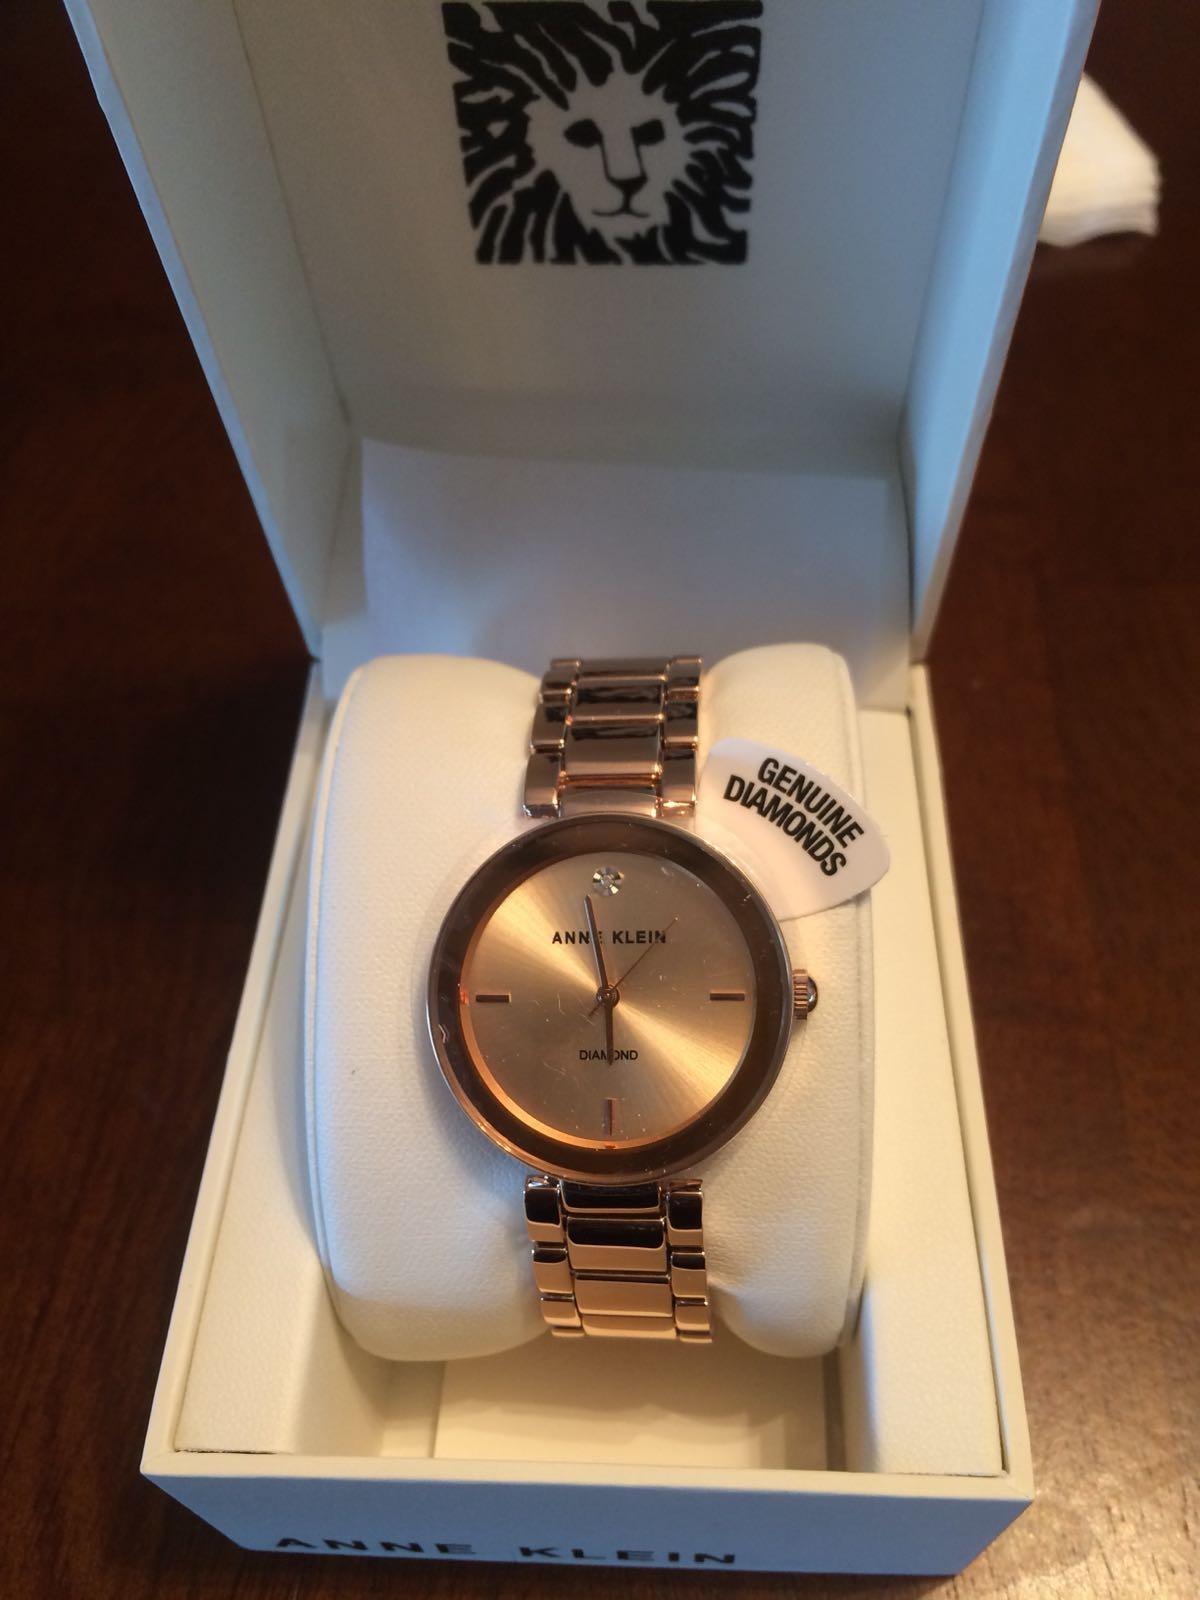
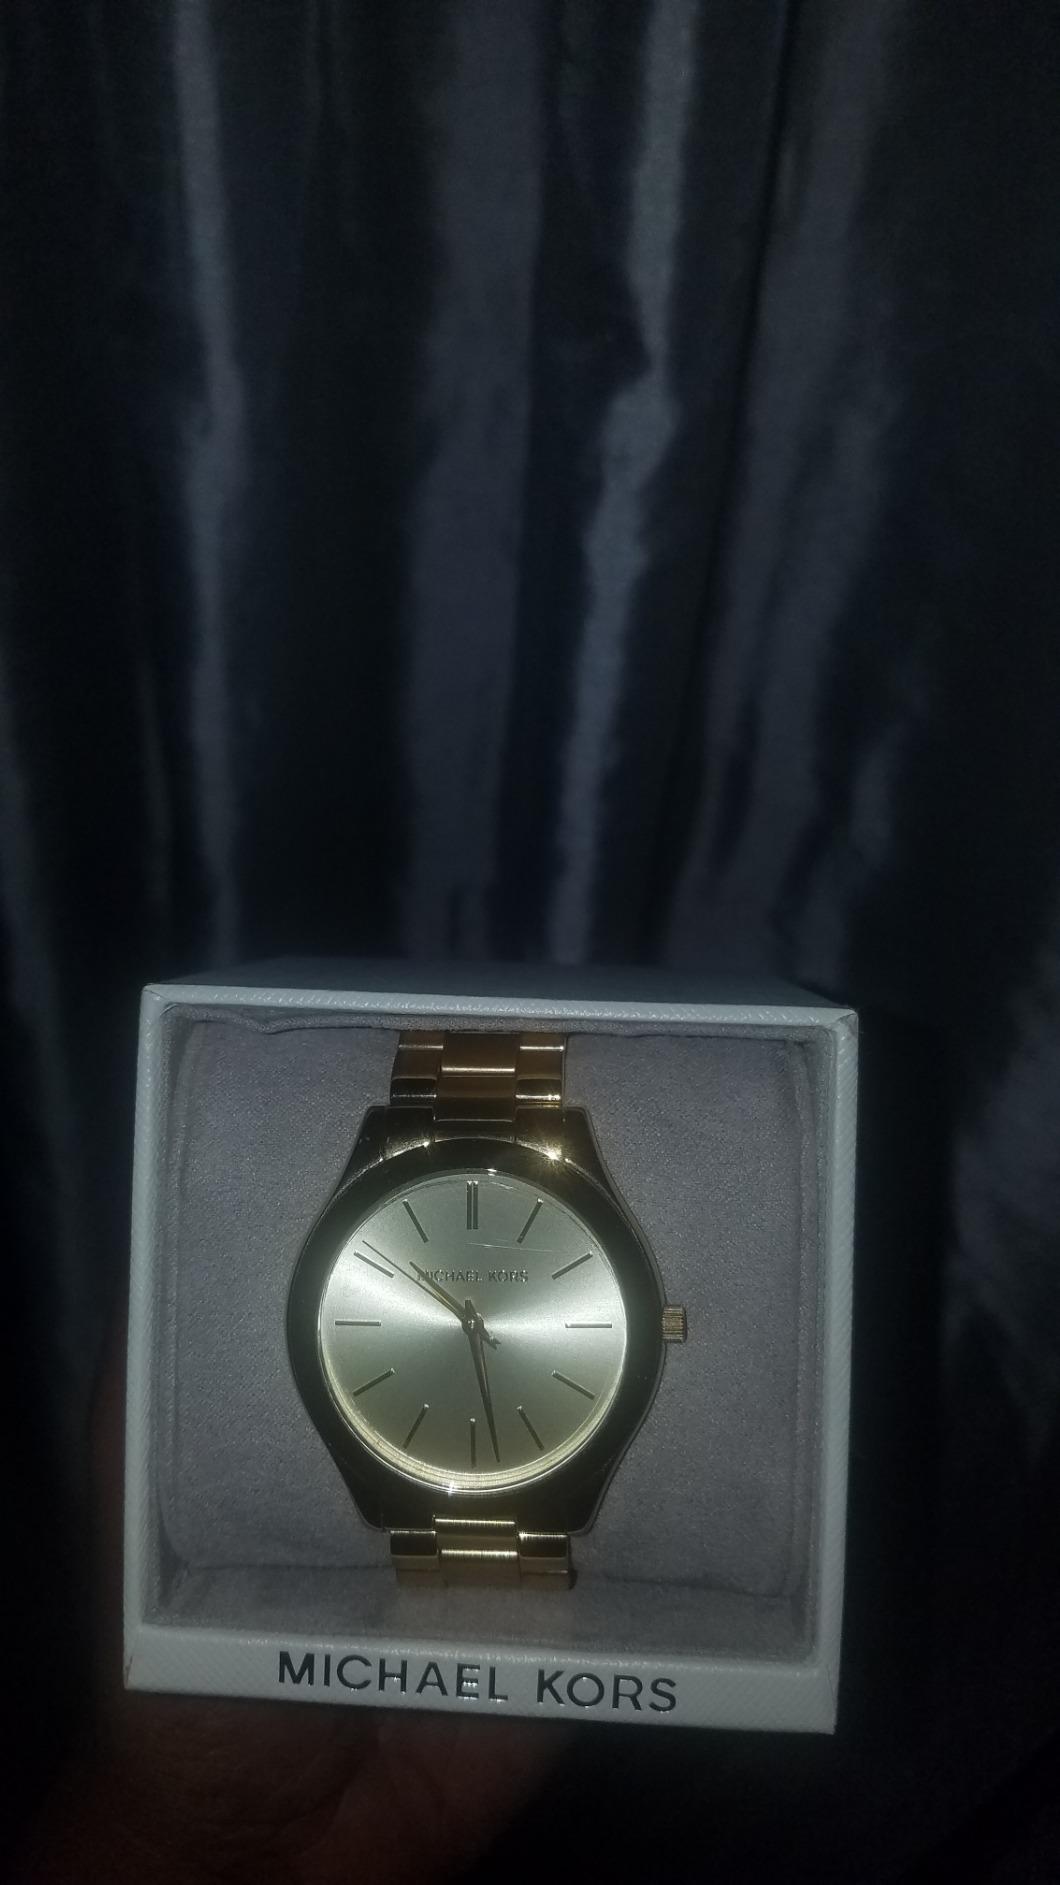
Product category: accessories_watch
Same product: no